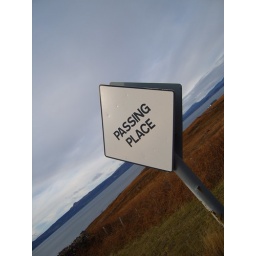
Passing Place sign on a single-track road around Applecross.